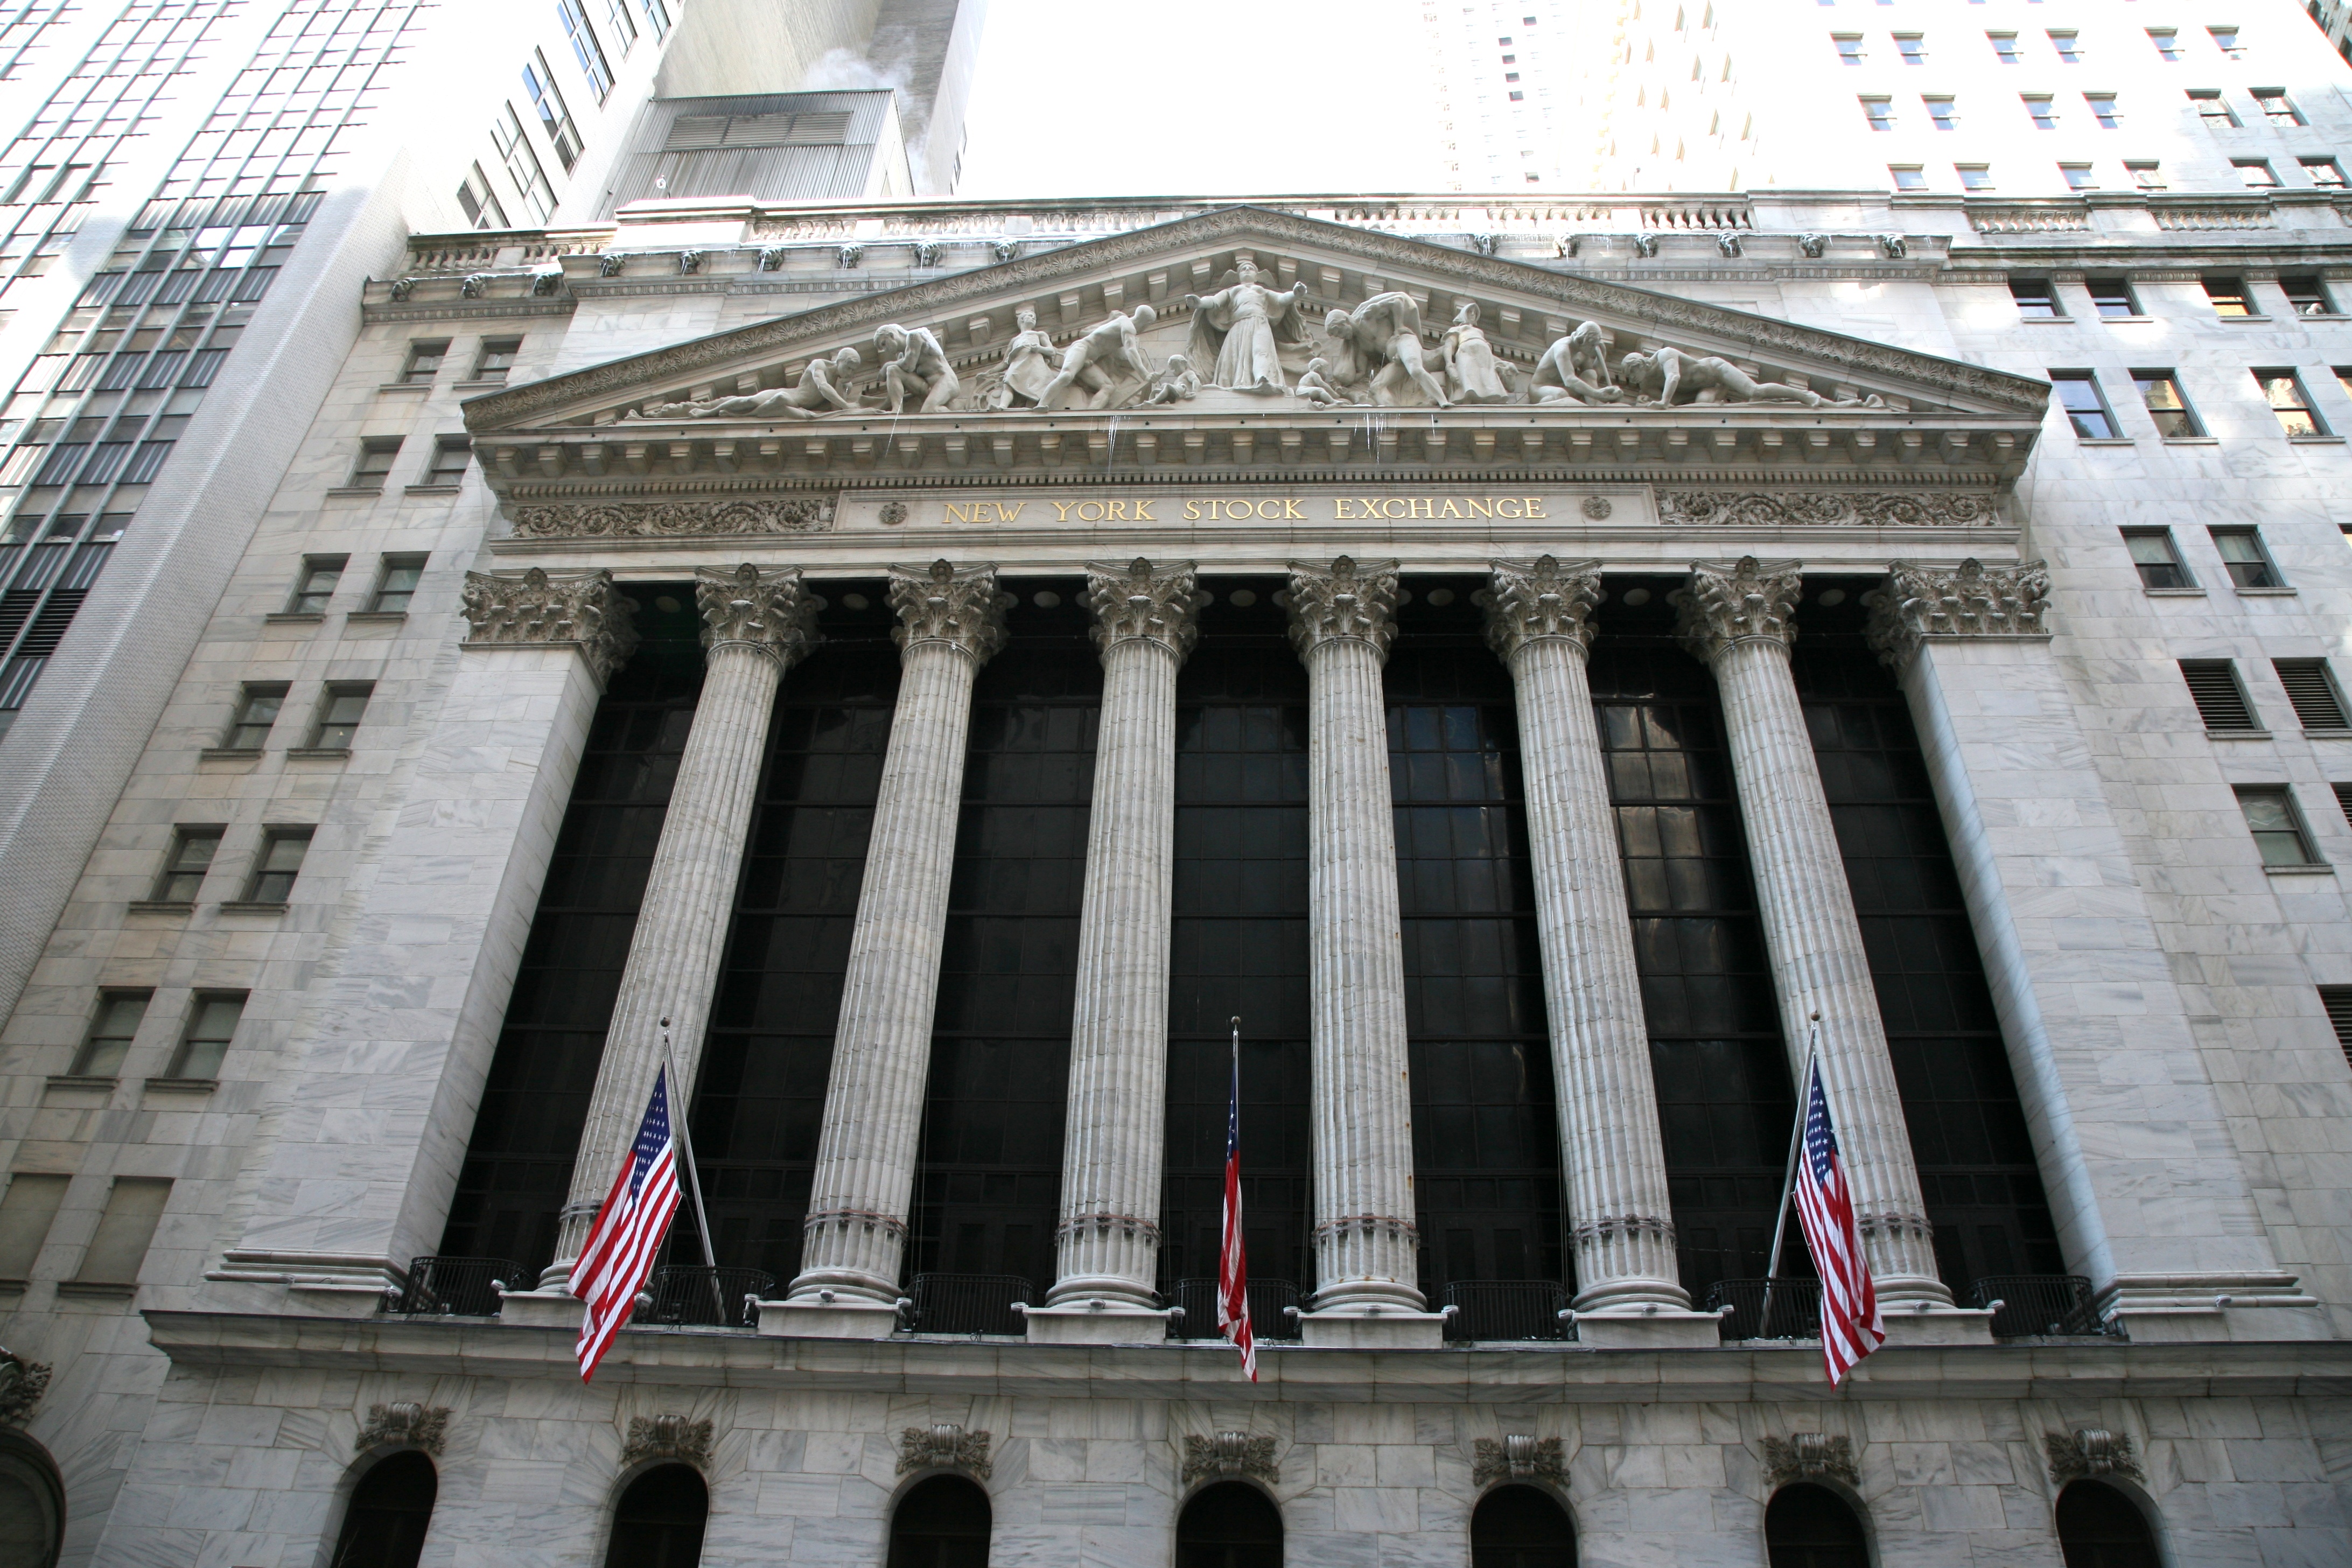
architecture, structure, building, manhattan, nyc, canon, facade, newyork, newyorkcity, ny, 5d, lowermanhattan, ef24105mmf4lisusm